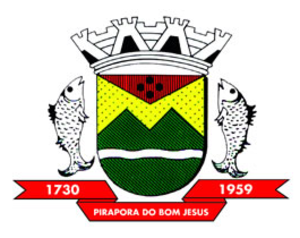
Pirapora do Bom Jesus est une ville brésilienne de l'État de São Paulo. Sa population était estimée à 15 706 habitants en 2009.